Dutch Gold Coast expedition of 1869–1870

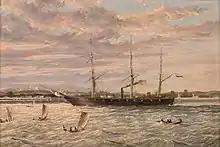
SS "Het Metalen Kruis" in Elmina in 1868.

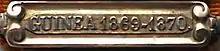
Remembrance buckle for the expedition

The Dutch Gold Coast expedition of 1869–1870 followed the resistance to Dutch rule of the local Fante people surrounding the forts assigned to the Netherlands in the 1868 forts trade along the Gold Coast with Britain. Although the Dutch managed to eventually control the situation, the events marked the end of Dutch involvement in the Gold Coast. Without a profit for almost a century, the escalation finally made the political balance shift in favour of the liberal faction, which wanted to sell the colony to Britain, and away from the nationalist faction, which wanted to retain the colony for reasons of national prestige.